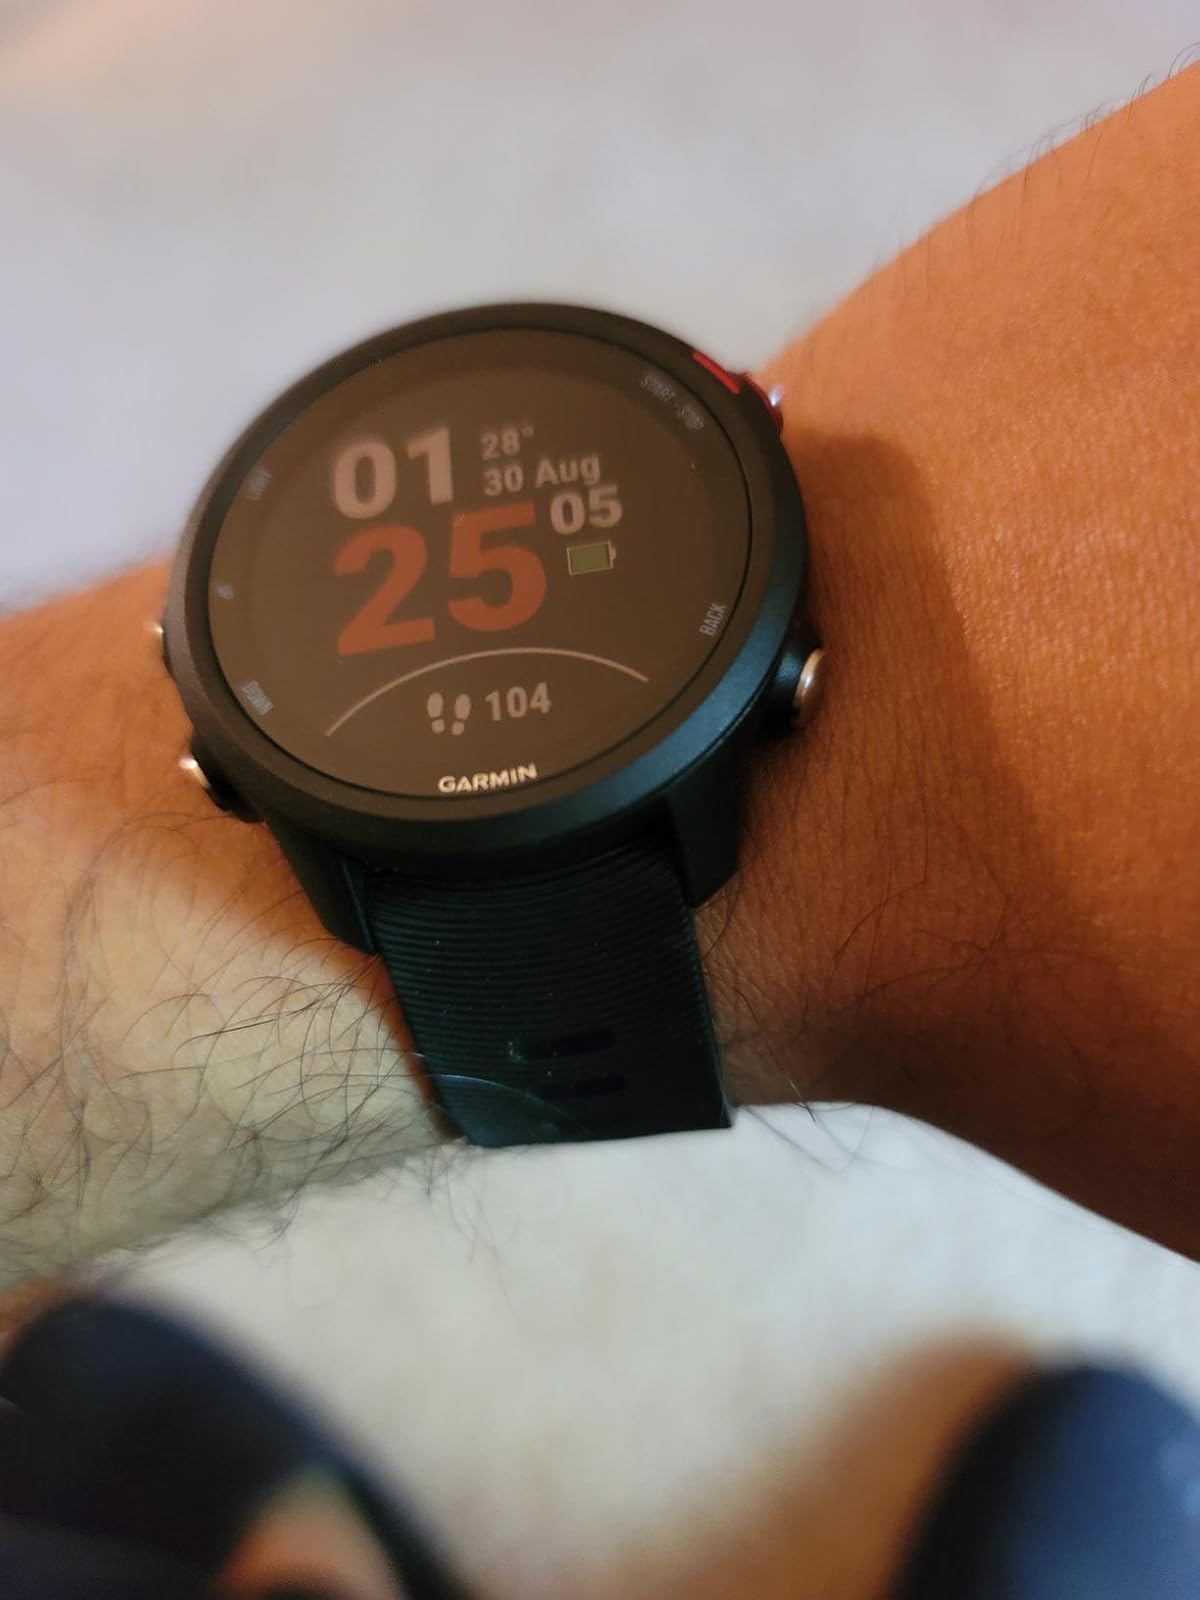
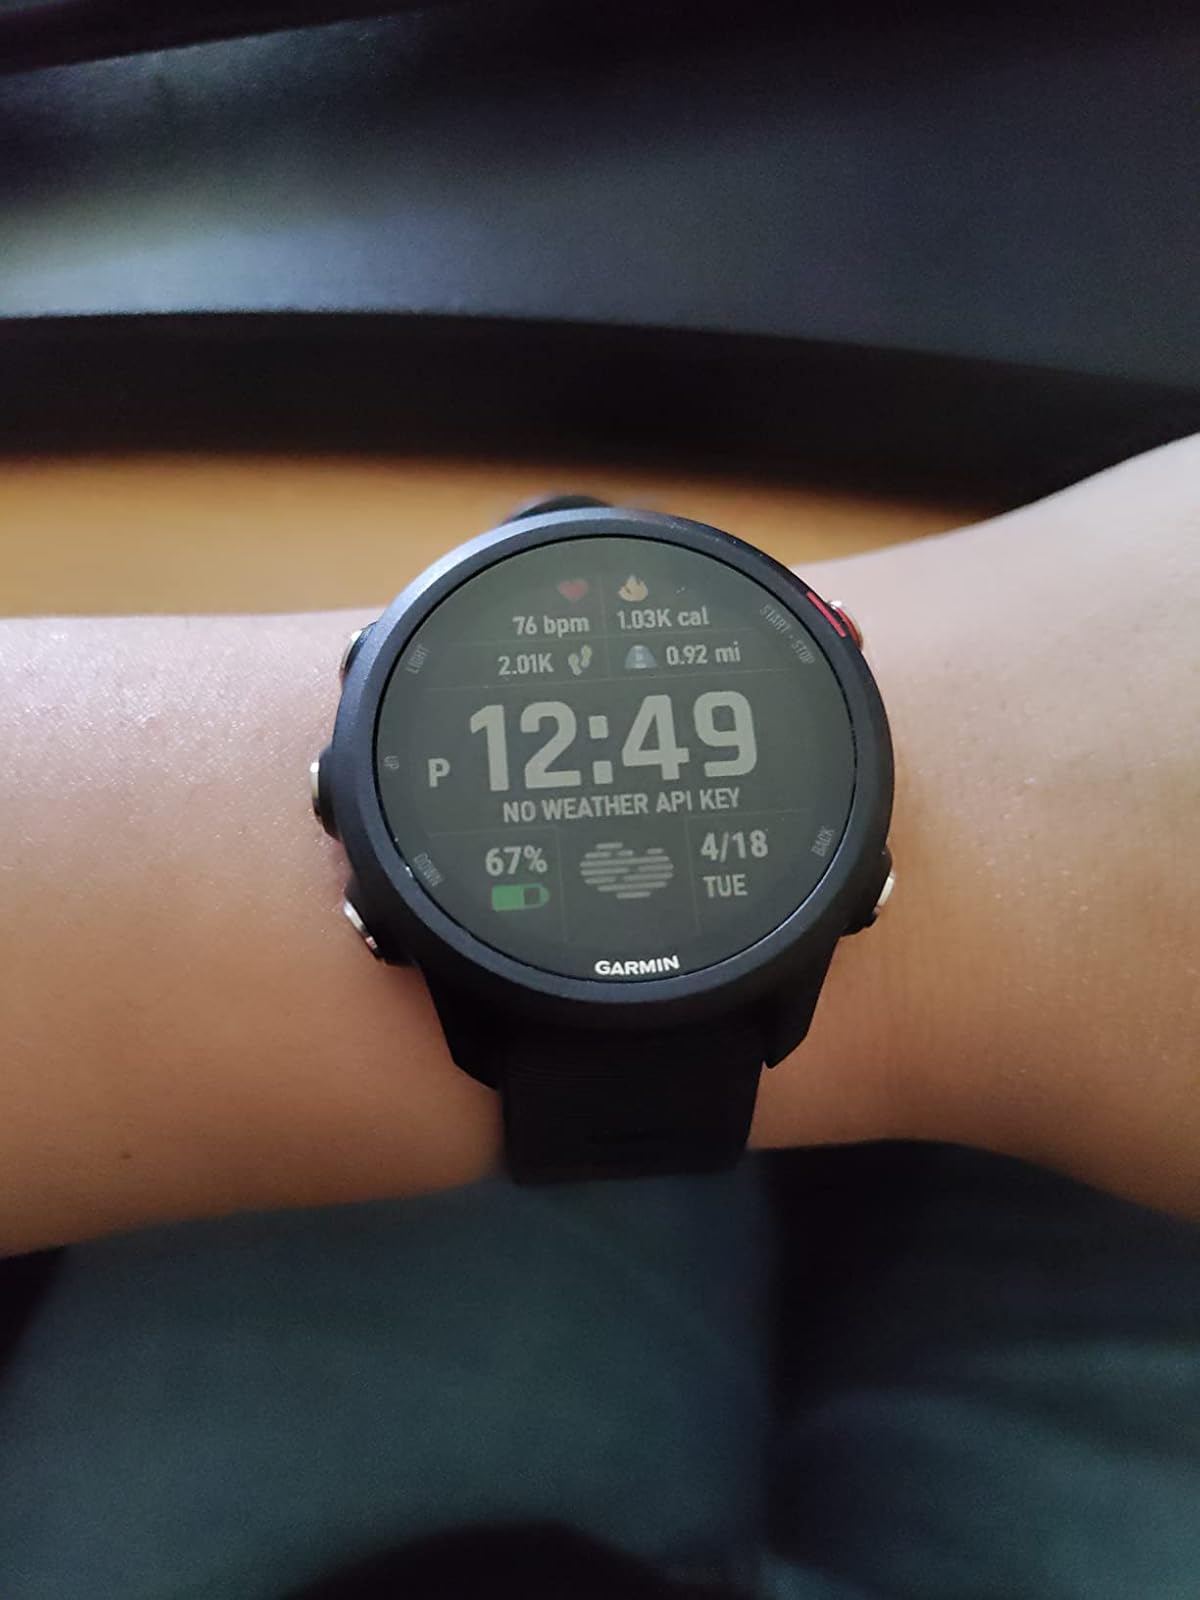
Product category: smartwatch
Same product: yes